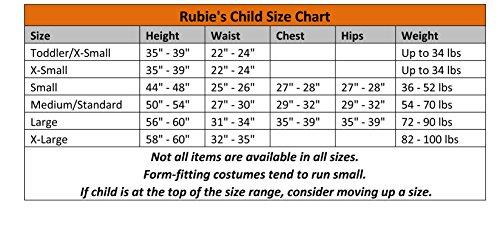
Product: Rubie's Jurassic World Indominus Rex Child Costume, Medium
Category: Toys & Games | Dress Up & Pretend Play | Costumes
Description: Great Condition.
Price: $23.91
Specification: ProductDimensions:12x10x2inches|ItemWeight:4ounces|ShippingWeight:11.2ounces(Viewshippingratesandpolicies)|DomesticShipping:ItemcanbeshippedwithinU.S.|InternationalShipping:Thisitemisnoteligibleforinternationalshipping.LearnMore|ASIN:B00SL133AO|Itemmodelnumber:610816_M|Manufacturerrecommendedage:5-7years